Havana Plan Piloto

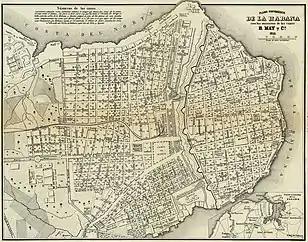
1853 map of Havana shows existing urban conditions at the time of the proposed Plan Piloto

The Havana Plan Piloto was a 1955–1958 urban proposal by Town Planning Associates, which included Paul Lester Wiener, Paul Schulz, the Catalan architect Josep Lluis Sert, and Seely Stevenson of Value & Knecht, Consulting Engineers, seeking to combine ""architecture, planning, and law"." The Charter got its name from the location of the fourth CIAM conference in 1933, which, due to the deteriorating political situation in Russia, took place on the "in SS Patris II" bound for Athens from Marseille. This conference is documented in a film commissioned by Sigfried Giedion and made by his friend László Moholy-Nagy. The Charter had a significant impact on urban planning after World War II and, through Josep Lluis Sert and Paul Lester Wiener, on the proposed modernization of Havana and in an effort to erase all vestiges of the 16th-century city. The plan was abandoned and was not made.